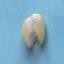
Maize quality: Bad